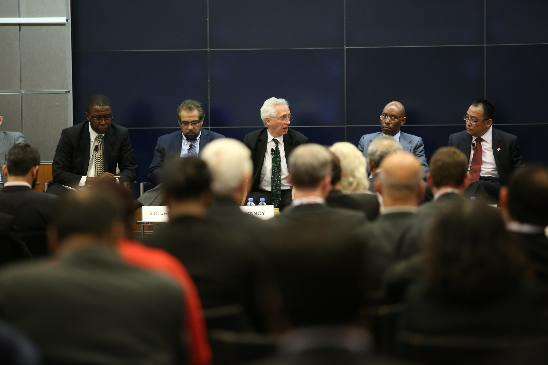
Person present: Yes